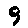
Label: 9